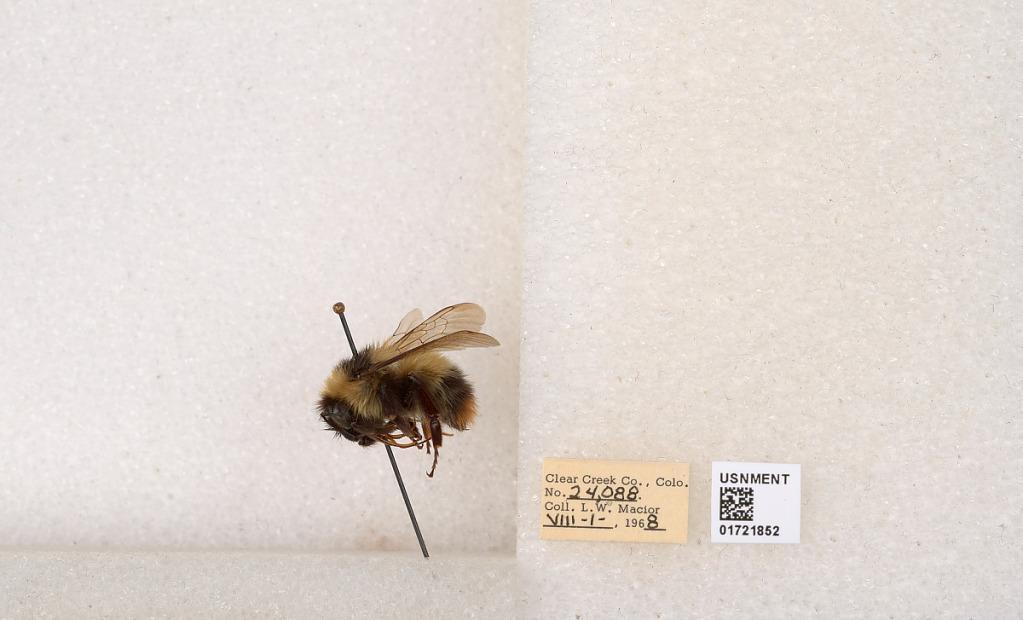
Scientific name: Bombus kirbyellus
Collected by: L. Macior
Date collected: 1968-8-1
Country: United States
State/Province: Colorado
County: Clear Creek
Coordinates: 39.6891, -105.644